Timothy P. Williams

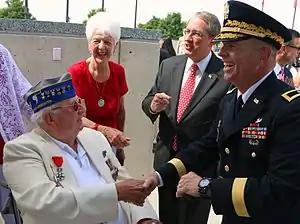
Williams speaks to a World War II 29th Infantry Division veteran at a Ceremony marking the 70th Anniversary of D-Day on June 6, 2014, at the National D-Day Memorial in Bedford, Virginia

Williams was commissioned as a Field Artillery 2nd Lieutenant upon graduation from Virginia Polytechnic Institute and State University in 1985. He was a member of the Virginia Tech Corps of Cadets and the Regimental Band, the Highty-Tighties.